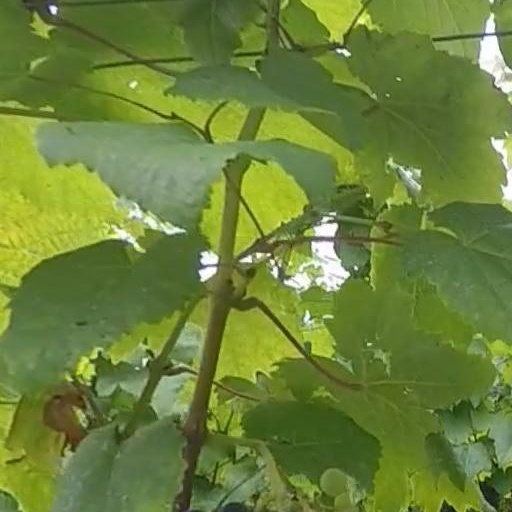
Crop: grape